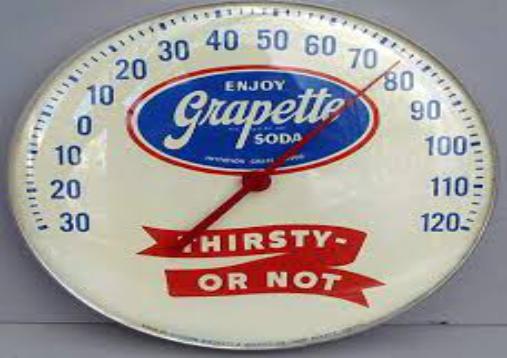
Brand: Grapette
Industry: Food